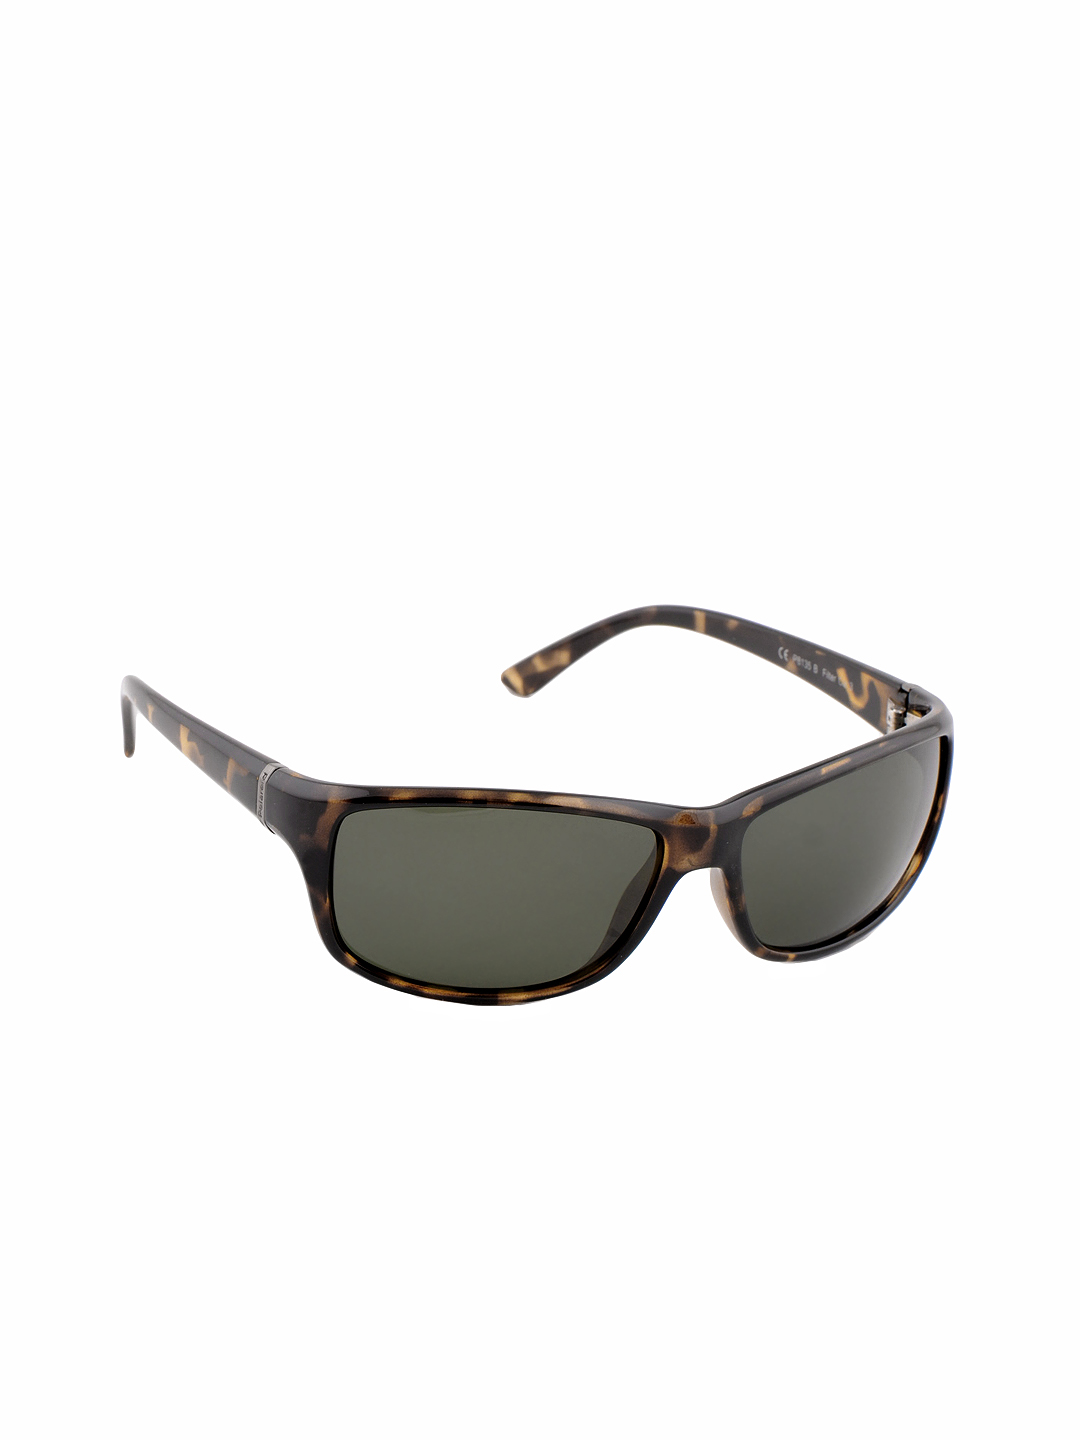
Polaroid Unisex Sunglasses
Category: Accessories / Eyewear / Sunglasses
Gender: Unisex
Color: Black
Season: Winter 2016
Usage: Casual